History of Somalia

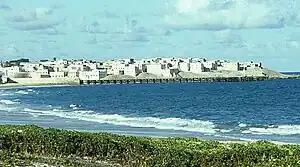
Barawa city was an important medieval centre of Somali enterprise.

During the age of the Ajurans, the sultanates and republics of Merca, Mogadishu, Barawa, Hobyo and their respective ports flourished and had a lucrative foreign commerce with ships sailing to and coming from Arabia, India, Venetia, Persia, Egypt, Portugal and as far away as China. Vasco da Gama, who passed by Mogadishu in the 15th century, noted that it was a large city with houses of four or five storeys and big palaces in its centre and many mosques with cylindrical minarets. In the 16th century, Duarte Barbosa noted that many ships from the Kingdom of Cambaya in India sailed to Mogadishu with cloths and spices, for which they in return received gold, wax and ivory. Barbosa also highlighted the abundance of meat, wheat, barley, horses, and fruit on the coastal markets, which generated enormous wealth for the merchants.